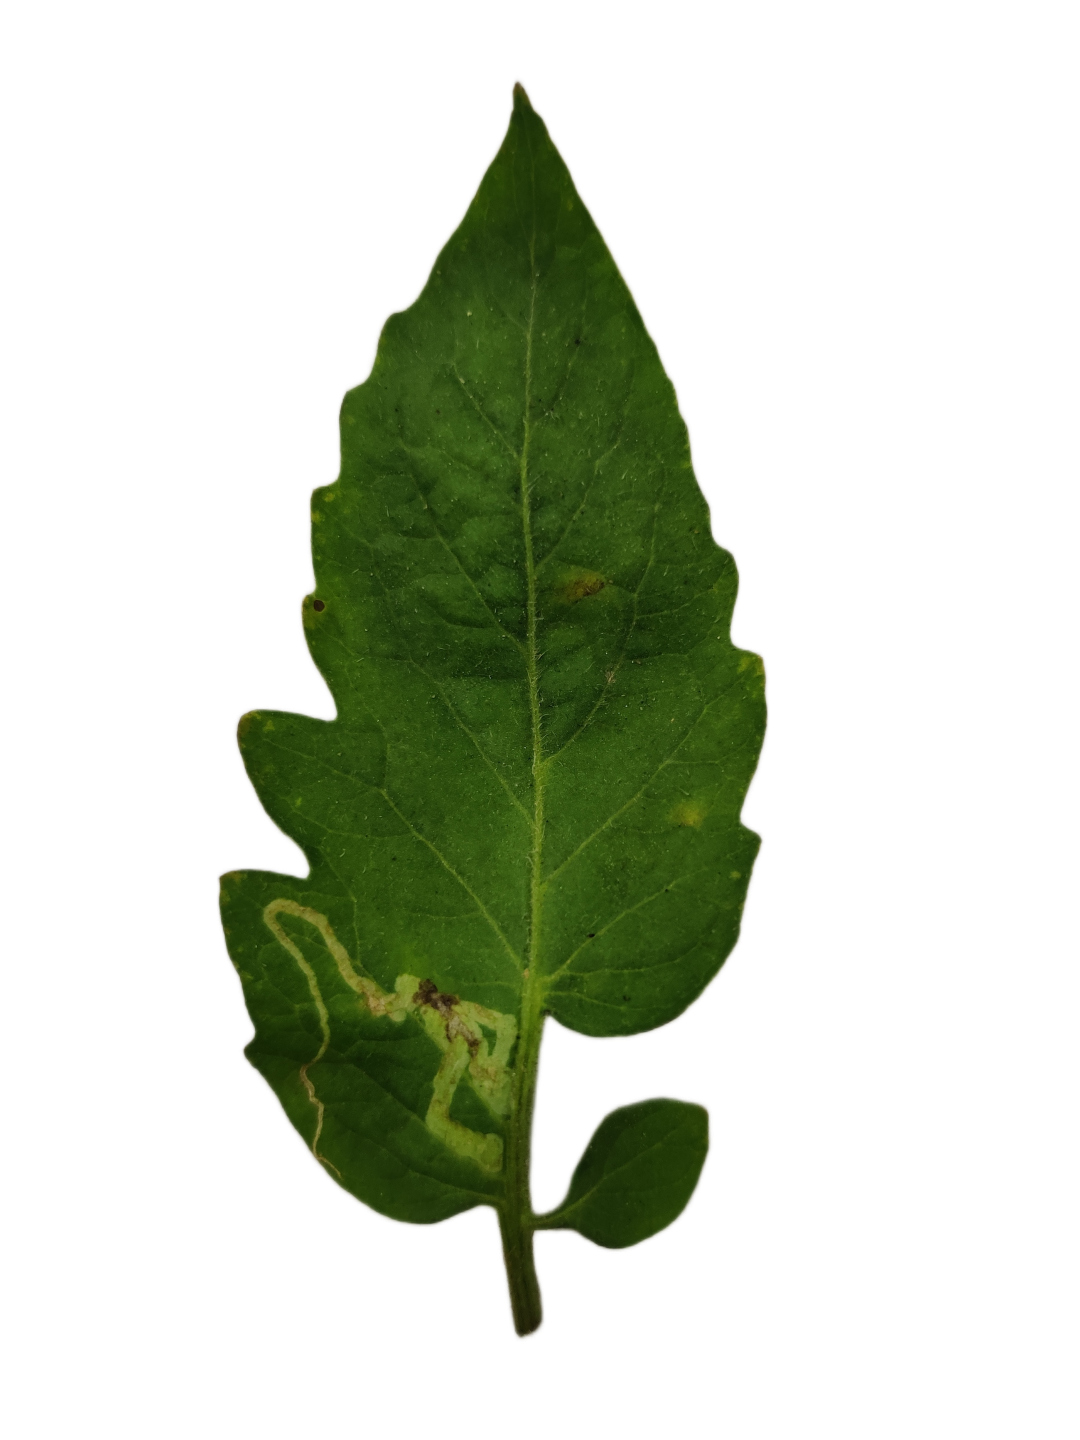
Crop: Tomato
Label: Spot